Donato Álvarez

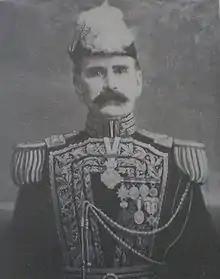
Donato Álvarez

Donato Álvarez (1825 – September 23, 1913) was an Argentine general. He fought in the battle of Vuelta de Obligado under the command of Lucio Mansilla. He joined Justo José de Urquiza in his conflict against Juan Manuel de Rosas, and fought in the battle of Caseros. He also fought in the Paraguayan War and the Conquest of the Desert. He died in Buenos Aires on September 23, 1913.